Microphthalmia

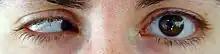
Right unilateral microphthalmia

Microphthalmia (Greek:), also referred as microphthalmos, is a developmental disorder of the eye in which one (unilateral microphthalmia) or both (bilateral microphthalmia) eyes are abnormally small and have anatomic malformations. Microphthalmia is a distinct condition from anophthalmia and nanophthalmia. Although sometimes referred to as 'simple microphthalmia', nanophthalmia is a condition in which the size of the eye is small but no anatomical alterations are present.